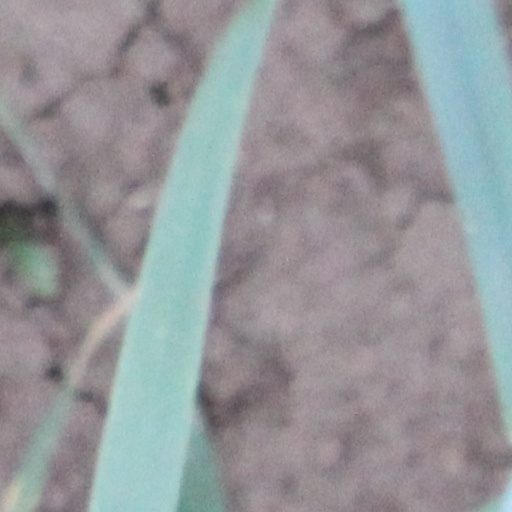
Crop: wheat